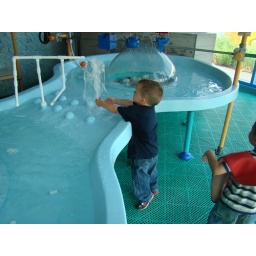
Austin play in the water table at the Dupage Children Musuem